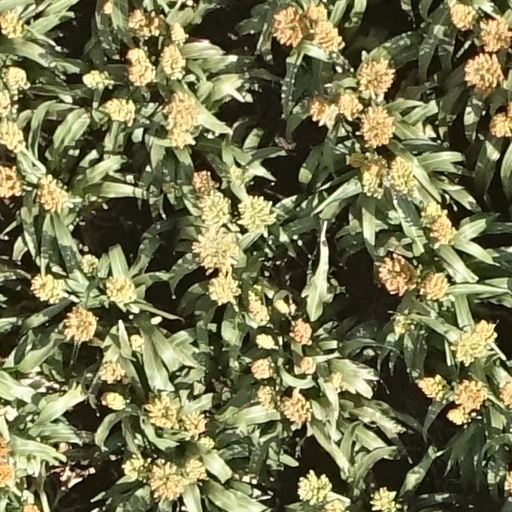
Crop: sorghum